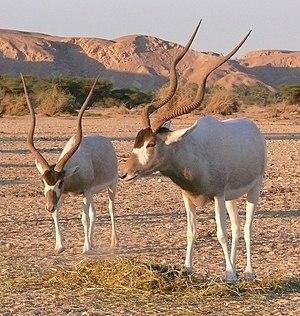
L'addax ou antilope à nez tacheté, est une espèce d'antilopes d'un genre monospécifique Addax et appartenant à la famille des Bovidés.
Le massif du Tibesti est un massif montagneux du Sahara central, situé principalement à l'extrême Nord du Tchad, avec une petite extension dans le Sud de la Libye. Son point culminant, l'Emi Koussi, se trouve au sud du massif et constitue avec 3 415 mètres d'altitude à la fois le plus haut sommet du Tchad et du Sahara. Le Bikku Bitti est pour sa part le sommet le plus élevé de Libye. Le tiers central du massif est d'origine volcanique et se compose notamment de cinq volcans boucliers majeurs surmontés de larges caldeiras : l'Emi Koussi, le Tarso Toon, le Tarso Voon, le Tarso Yega et le Tarso Toussidé. Les importantes coulées de lave ont formé de vastes plateaux qui surmontent des grès du Paléozoïque. Cette activité volcanique, apparue lors de la mise en place d'un point chaud durant l'Oligocène, s'est prolongée par endroits jusqu'à l'Holocène et se traduit encore par des fumerolles, des sources chaudes, des mares de boue ou encore des dépôts de natron et de soufre. L'érosion a formé des aiguilles volcaniques et entaillé des gorges au fond desquelles coulent des cours d'eau au débit irrégulier qui se perdent rapidement dans les sables du désert.